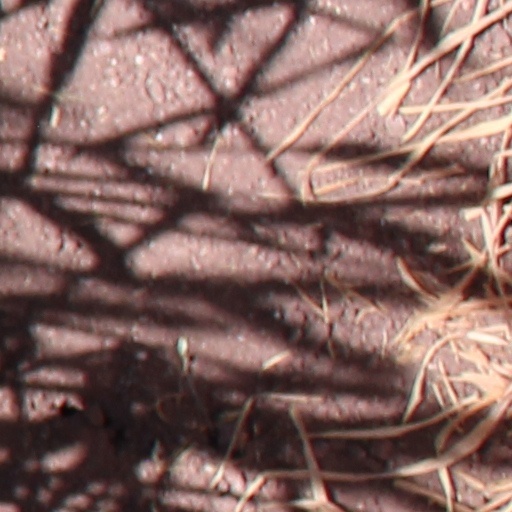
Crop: wheat